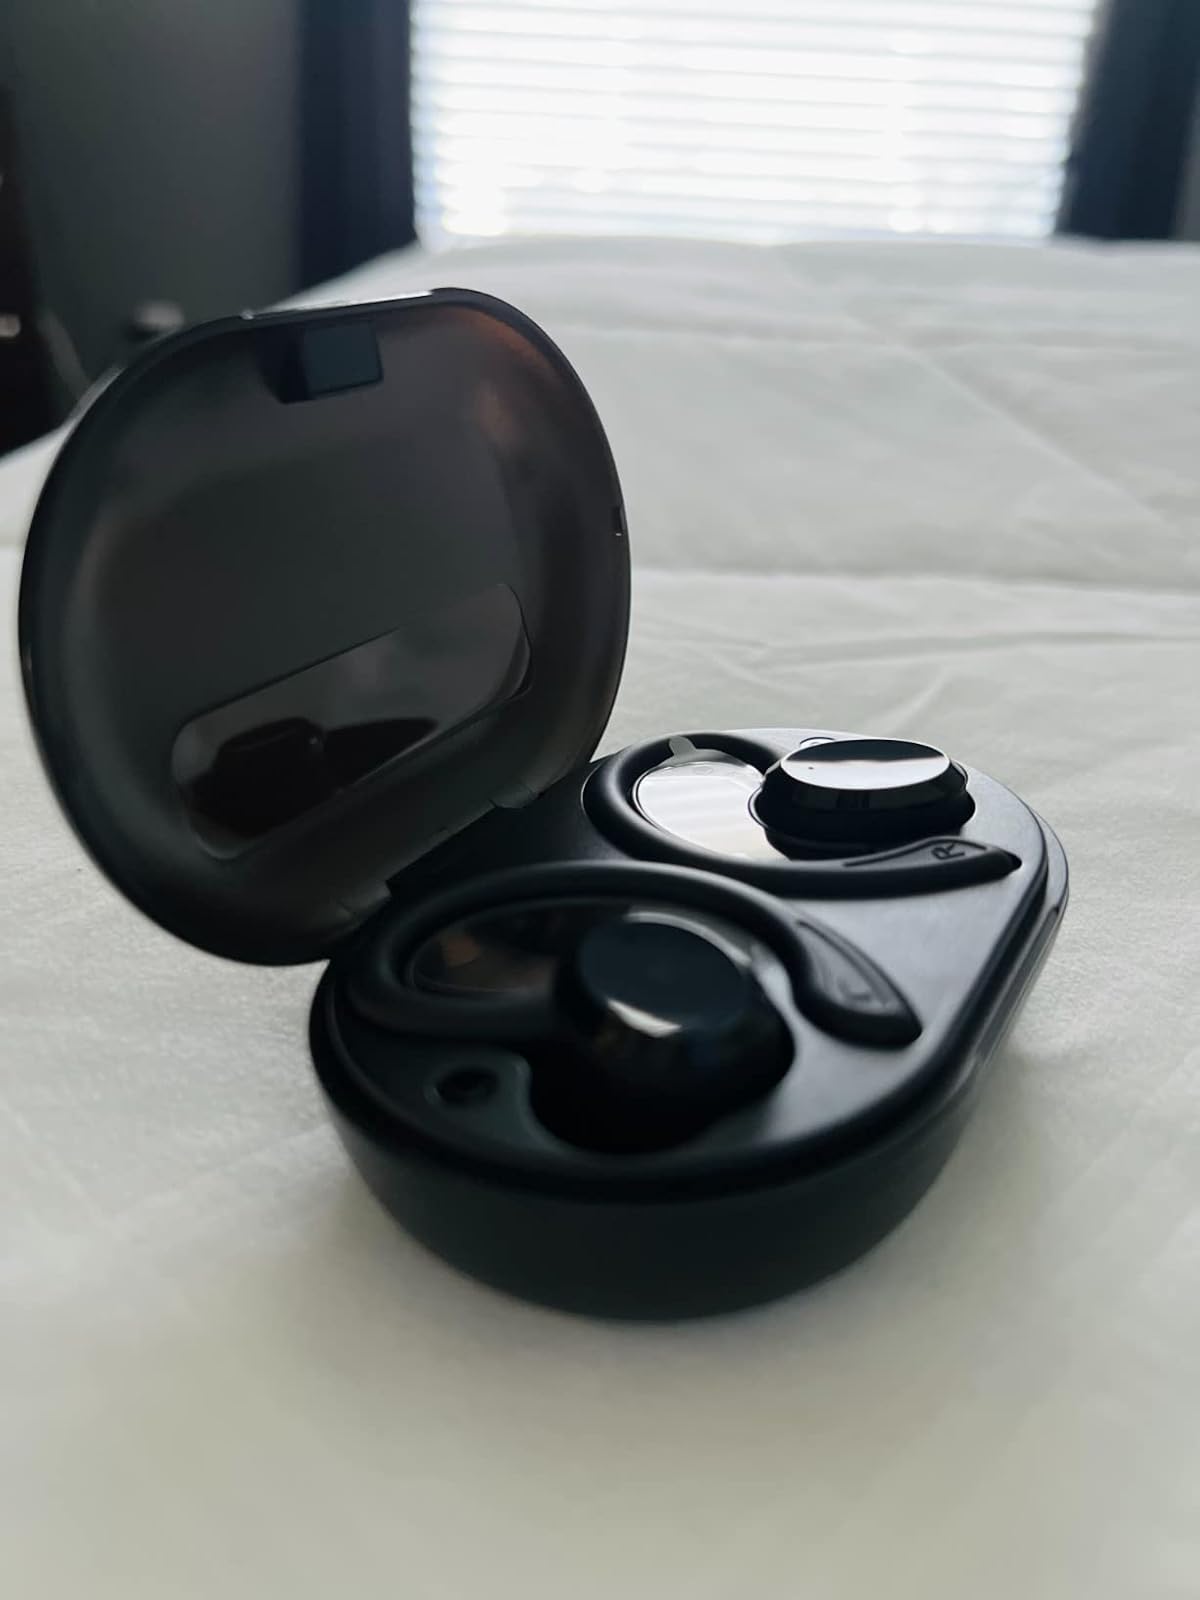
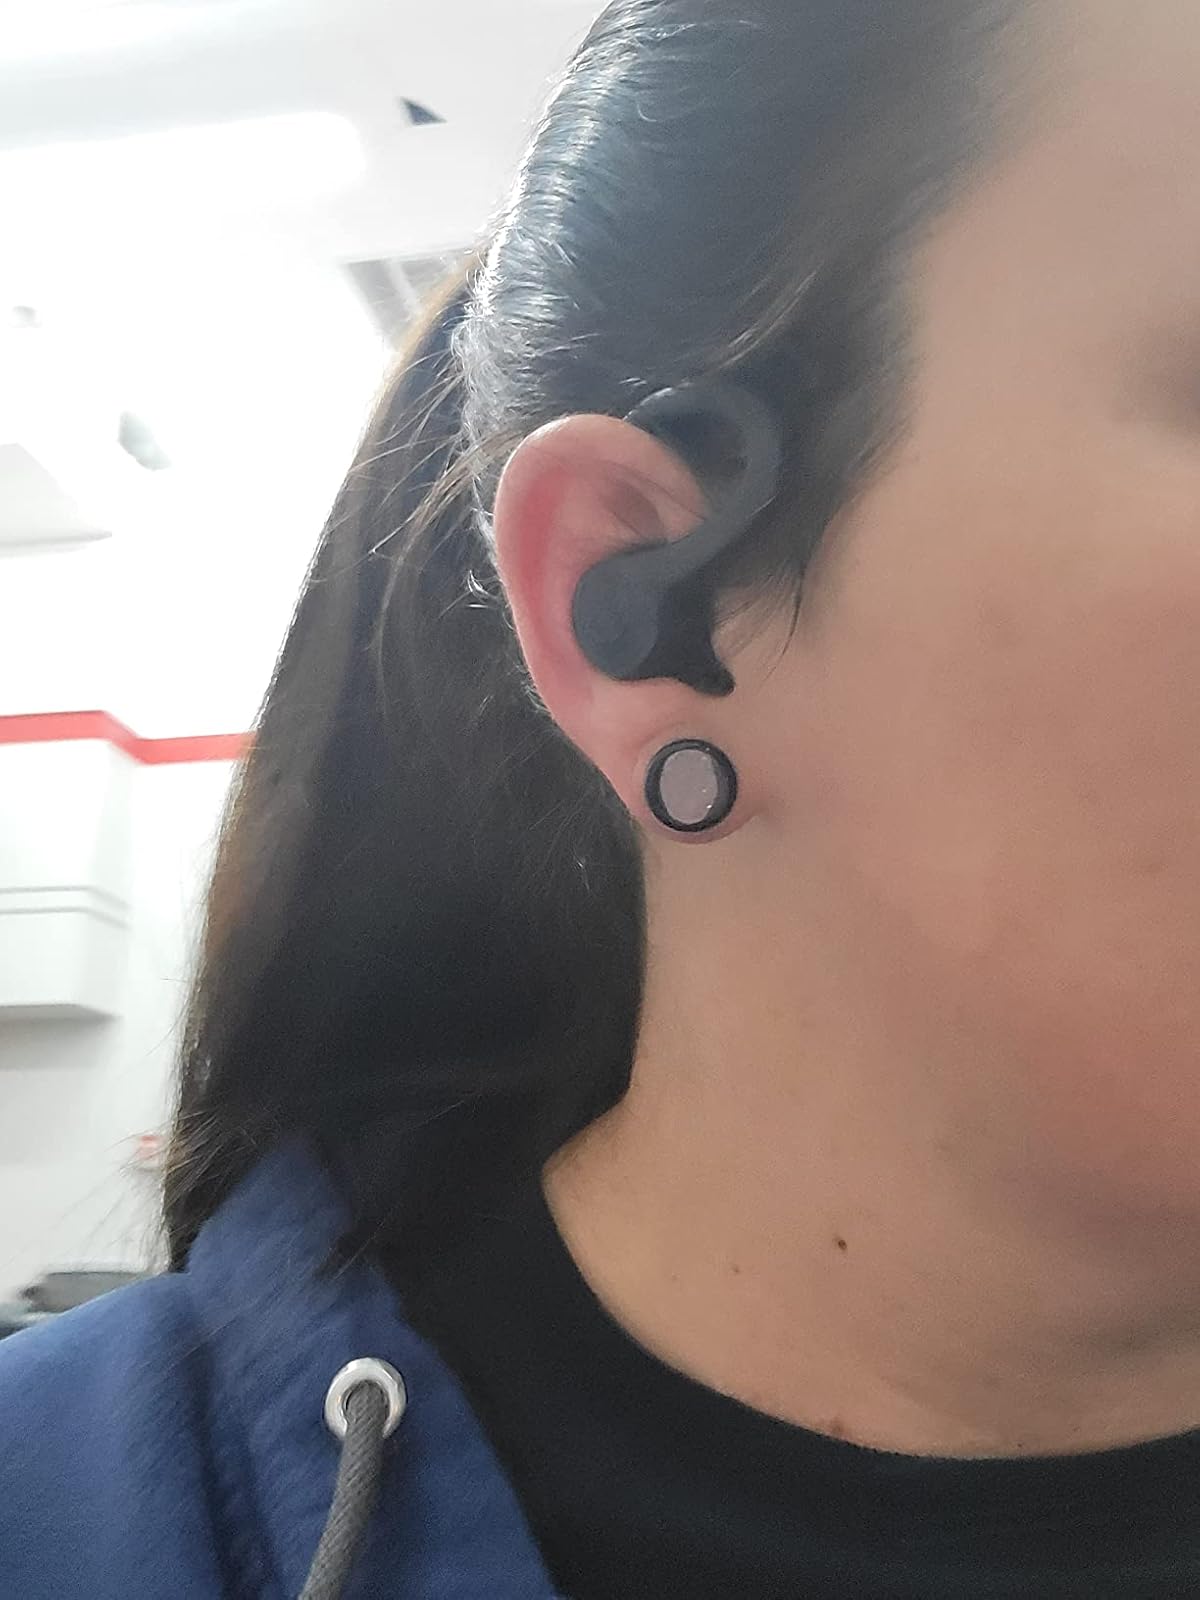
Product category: earbuds
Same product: no